Bus Safety Act 2009

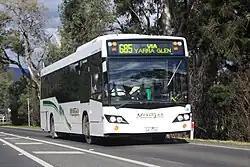
A McKenzie's Tourist Services MAN 18.280, Custom Coaches CB60 EvoII

The Bus Safety Bill was passed by the Legislative Assembly on 12 March 2009. The Bill was introduced into the Legislative Council on the same day and second reading was moved immediately. Debate took place in the upper house in late March 2009.